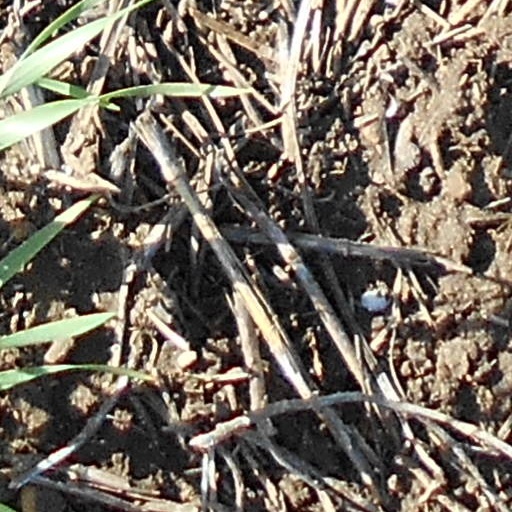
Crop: wheat